Acanthocereus

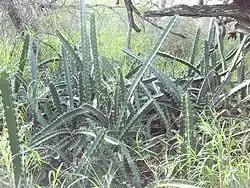
Barbed-wire Cactus habit

The plants form bushes which later usually overhanging or spreading and are rarely tree-shaped. Stems have 3 to 5 ribs, typically thin, with stout spines. The large, white, funnel-shaped flowers are night-opening, long and in diameter and open at night. The little scaly pericarpel and the long, stiff, upright flower tube are covered with a few thorns that soon decay and little wool. The fruits are spherical to ovoid or pear-shaped red or green, bare or thorny, tear-open or non-tear-open and contain broadly oval, shiny black seeds of up to 4.8 millimeter.